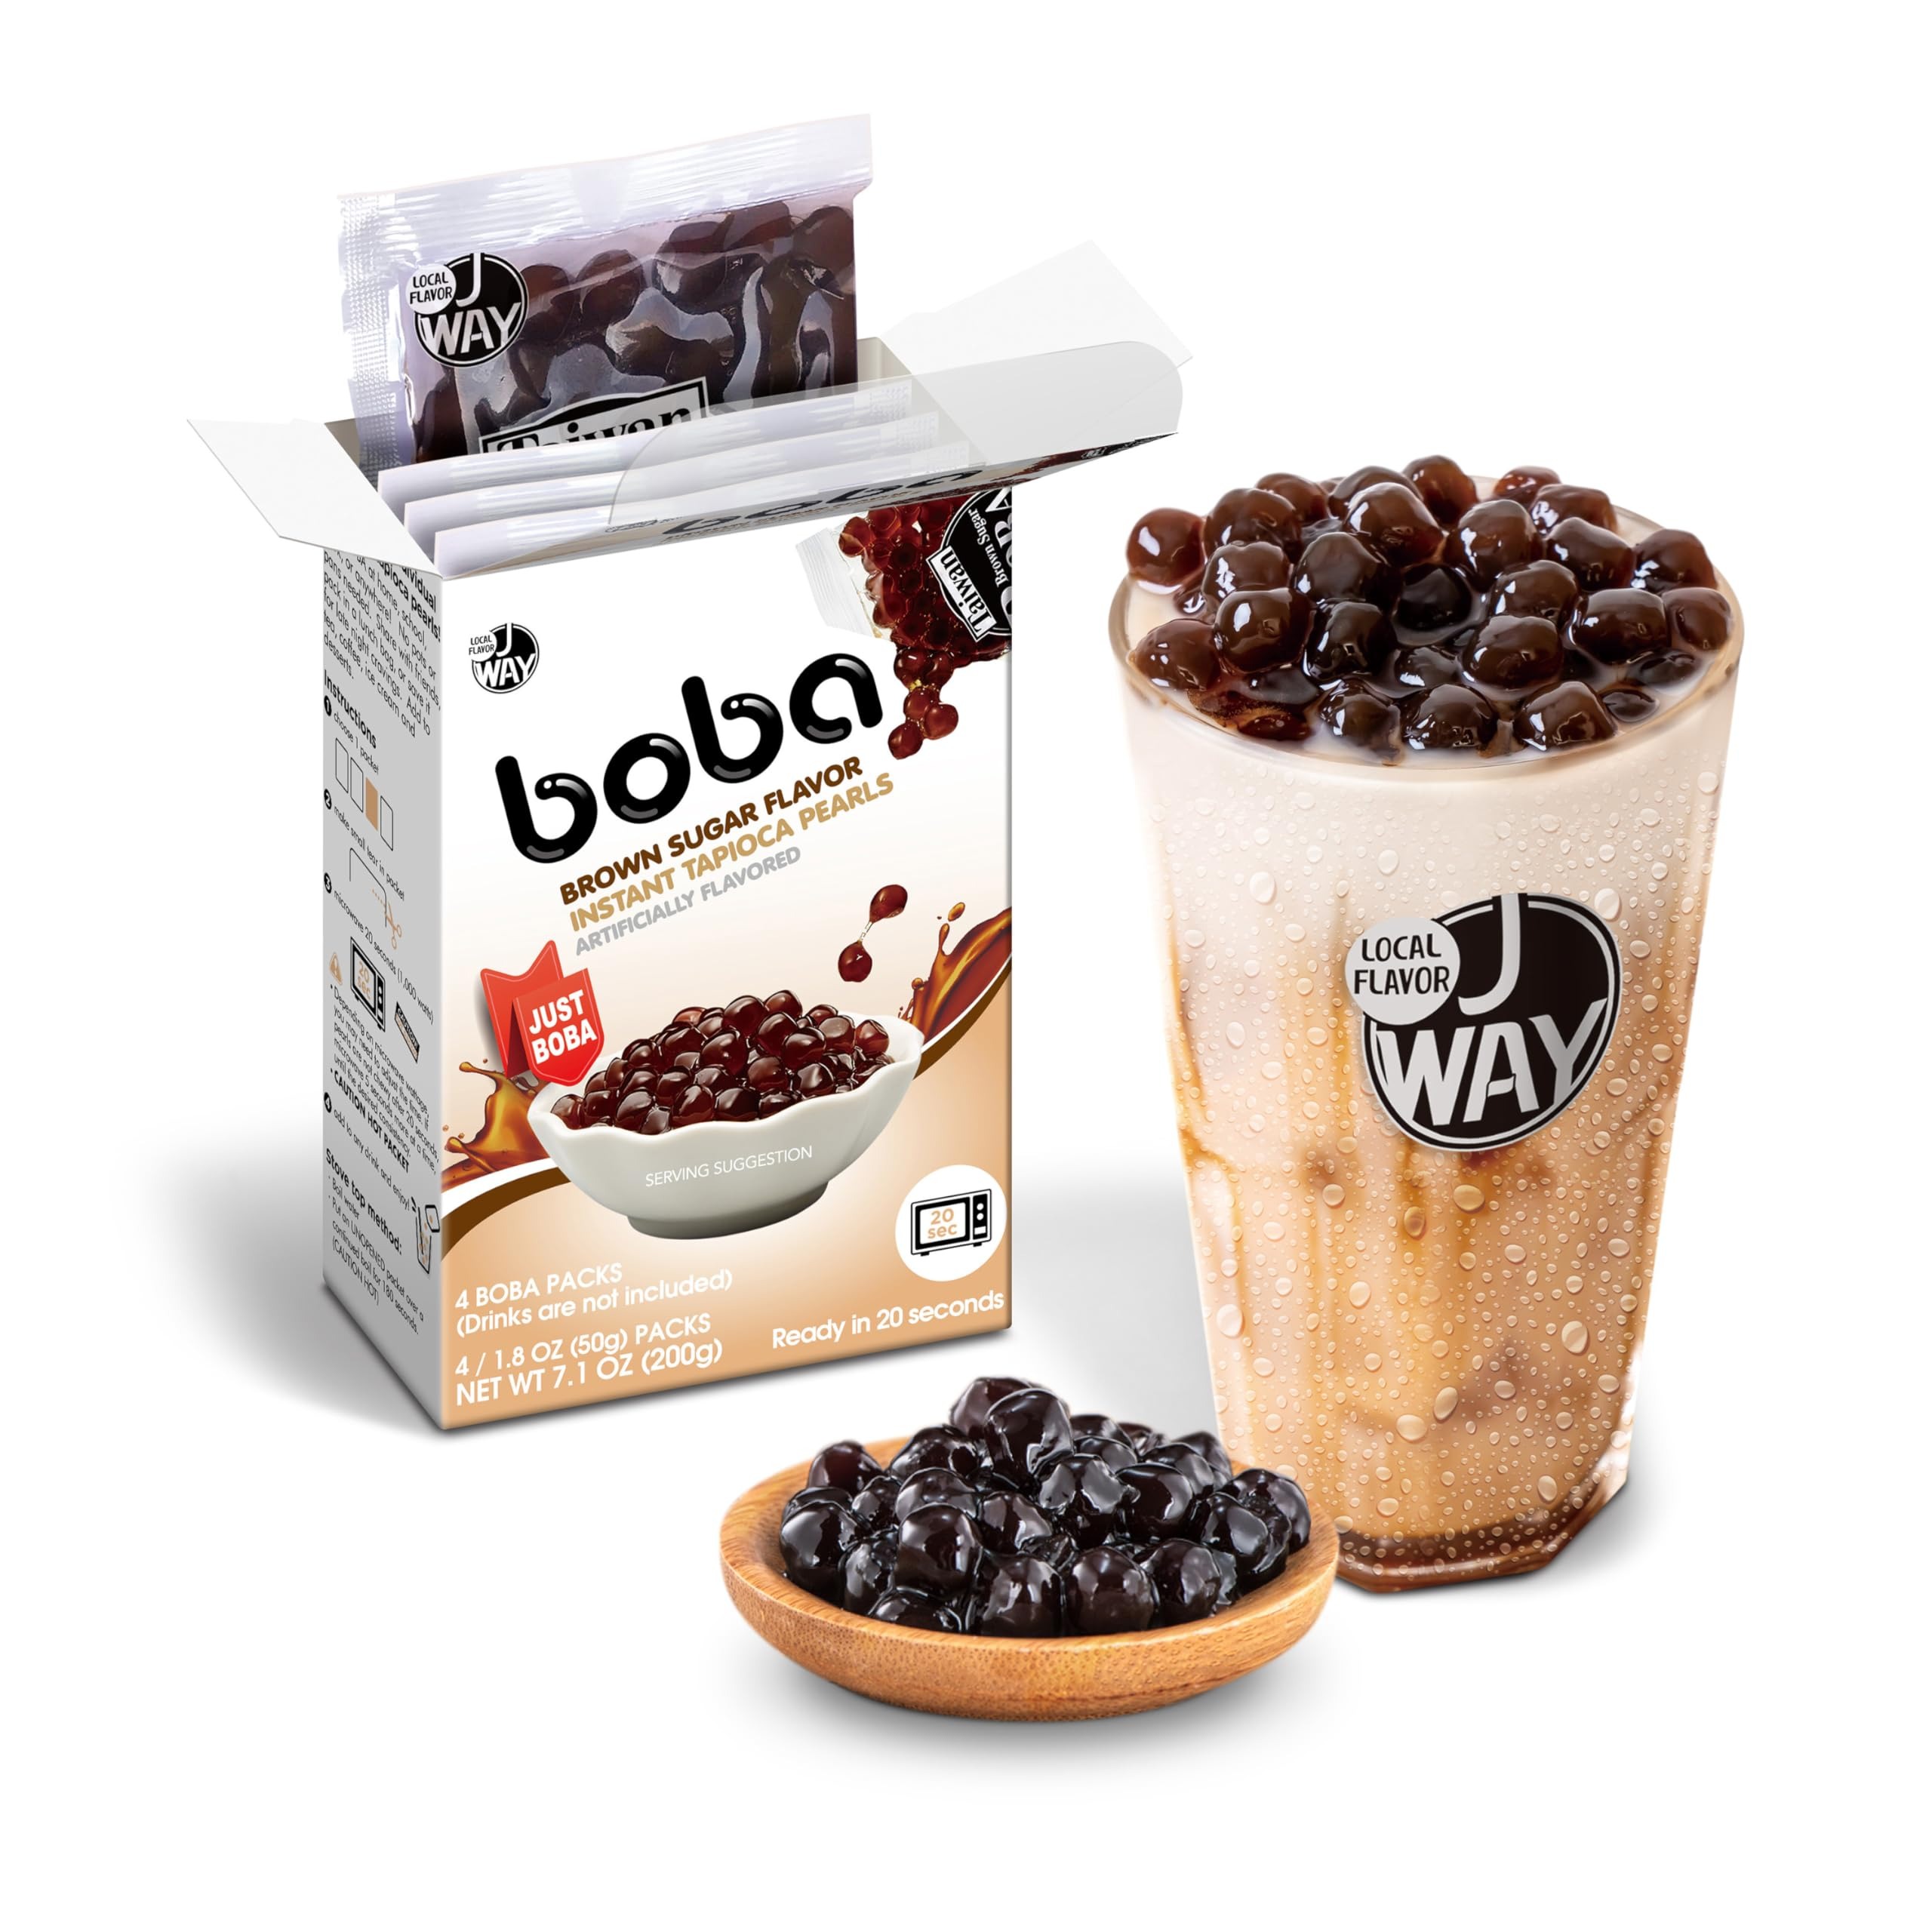
Item Name: J WAY BOBA Authentic Instant Tapioca Boba Pearls for Milk Tea, Smoothies and Desserts, Brown Sugar Flavor (Ready in Just 20 Seconds) - 4 Servings
Bullet Point 1: BOBA - READY IN 20 SECONDS - Preservative free instant tapioca pearls, coated in a light tropical fruit flavored syrup, syrup, individually packed microwaveable single-serving portions. Or simply place pouch in boiling water for bubble tea on the go.
Bullet Point 2: BOBA - VEGAN AND GLUTEN FREE - Our authentic Taiwanese fresh (not dry) tapioca is made with the finest ingredients and, of course, is always vegan and gluten free – Our boba is safe for children as our product is caffeine free.
Bullet Point 3: BOBA - CONVENIENT AND EASY - Forget large batches, using bubble tea machines or washing pots & pans to make bubble tea. Take a boba bag to the office or school for an easy snack, or stock up your pantry for at home use!
Bullet Point 4: BOBA - ADDS FLAVOR - Add to a smoothie, milk tea, cocktail, or use as a topping for yogurt or dessert. Our delicious boba adds flavor to almost anything!
Bullet Point 5: BOBA - WHAT IS INSIDE - 4 Individually wrapped portions of brown sugar flavored boba. Unopened packs have a shelf life of up to 1 year in a cool, dry place (no refrigeration necessary).
Product Description: INGREDIENTS: TAPIOCA PEARL (TAPIOCA STARCH, WATER, FOOD STARCH-MODIFIED, CARAMEL COLOR, XANTHAN GUM, SODIUM METAPHOSPHATE, ARTIFICIAL FLAVOR, SODIUM CARBOXYMETHYL CELLULOSE, BROWN SUGAR), WATER, FRUCTOSE, DEXTROSE, XANTHAN GUM, PECTIN, SODIUM CARBOXYMETHYL CELLULOSE, CITRIC ACID.
Value: 4.0
Unit: Count

Price: 9.99